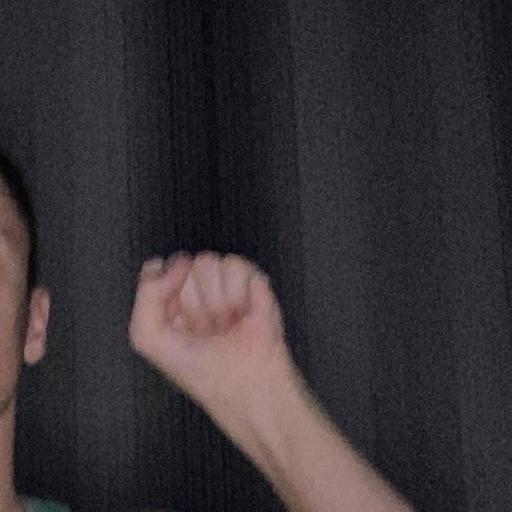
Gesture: fist